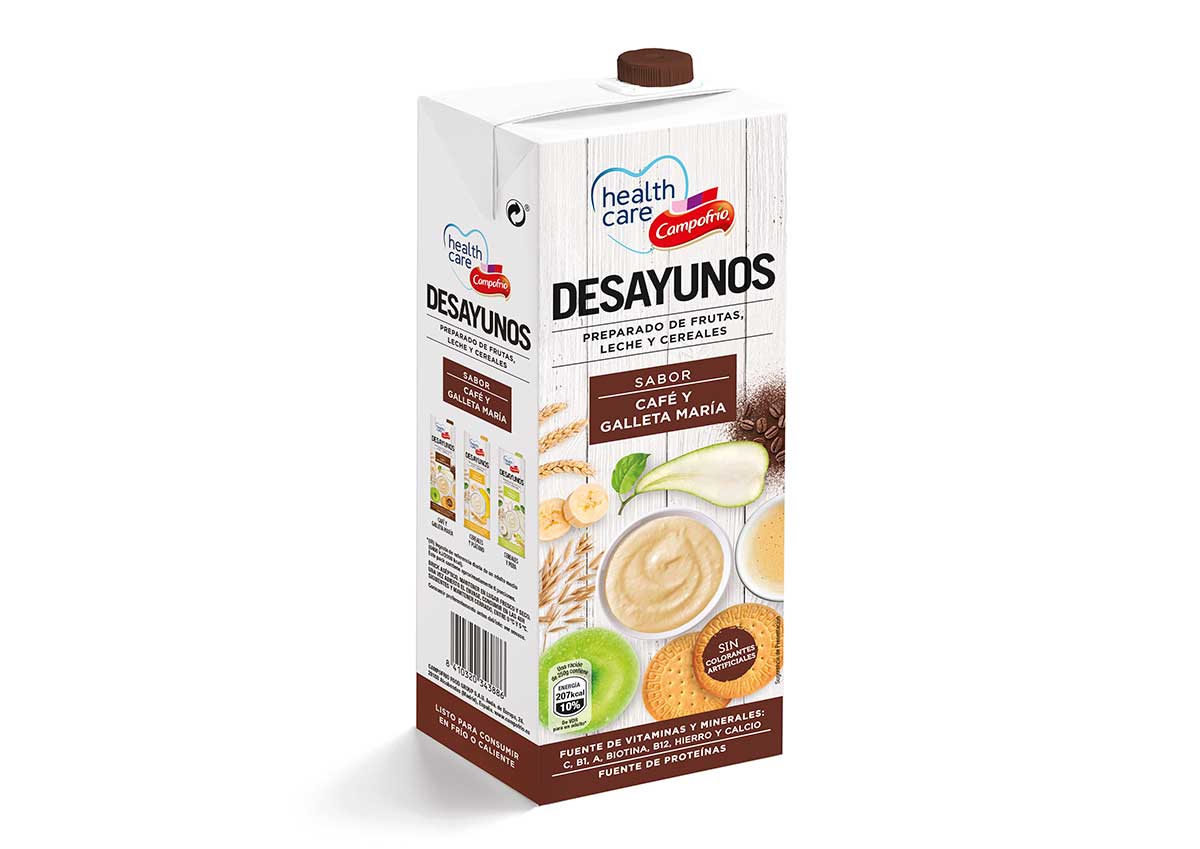
Waste category: cardboard